Diane Chambers

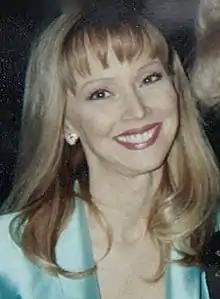
Long at the 1996 Cable ACE Awards

According to Shelley Long, Diane looks more intelligent than she really is. She uses books and academics to communicate with others, usually unsuccessfully. After a series of events which bring her scorn and ridicule, Diane realizes that she knows little about the real world and the bar, and must learn about the world without using books.